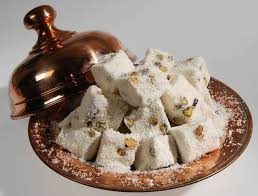
Yemek: lokum